Conservation and restoration of road vehicles

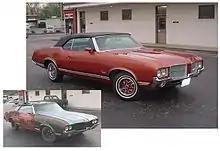
Before and after, 1971 Oldsmobile Cutlass

If rust is present on a body panel, the panel was damaged by a collision, or other damage is present, there are several options for repair: fix the damaged panel (minor damage), replacement (excessively damaged panels), or cutting out and replacing a portion of the panel (moderate damage—for many makes of vintage car, small partial patch panels are available and designed to be welded into place after the damaged portions are cut out). Although this may seem simple in principle, in practice it is highly skilled work. One of the highest skills in restoration is the use of the English Wheel or Wheeling Machine to fabricate complete compound curvature panels from scratch. Many panels, (especially if from different sources), may be a problem to fit together and need reshaping to fit together properly. Variation in panel size and shape and 'fettling' by skilled metalworkers on the factory production line to make panels fit well used to be common practice, especially with British and Italian sports cars. Even genuine New Old Stock factory panels may require panel beating skills to fit.